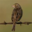
Label: bird